Parasitism

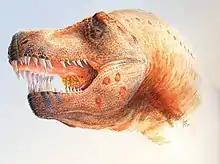
Restoration of a "Tyrannosaurus" with holes possibly caused by a "Trichomonas"-like parasite

Protozoa such as "Plasmodium", "Trypanosoma", and "Entamoeba" are endoparasitic. They cause serious diseases in vertebrates including humans—in these examples, malaria, sleeping sickness, and amoebic dysentery—and have complex life cycles.